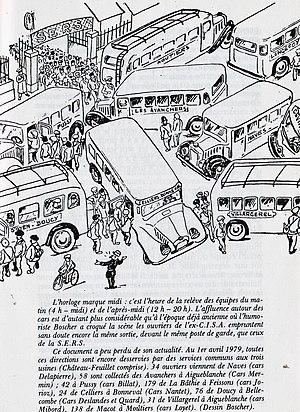
Celliers migrations d'ouvriers-paysans
Celliers est une ancienne commune française du département de la Savoie. En 1972, la commune fusionne avec cinq autres communes pour former la commune de La Léchère.